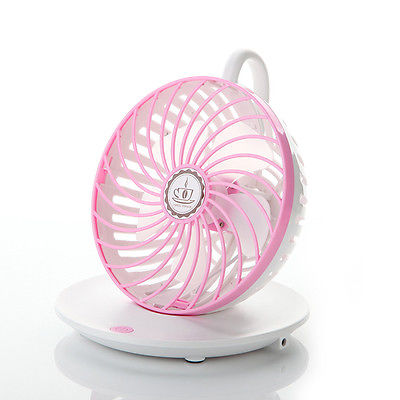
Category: fan